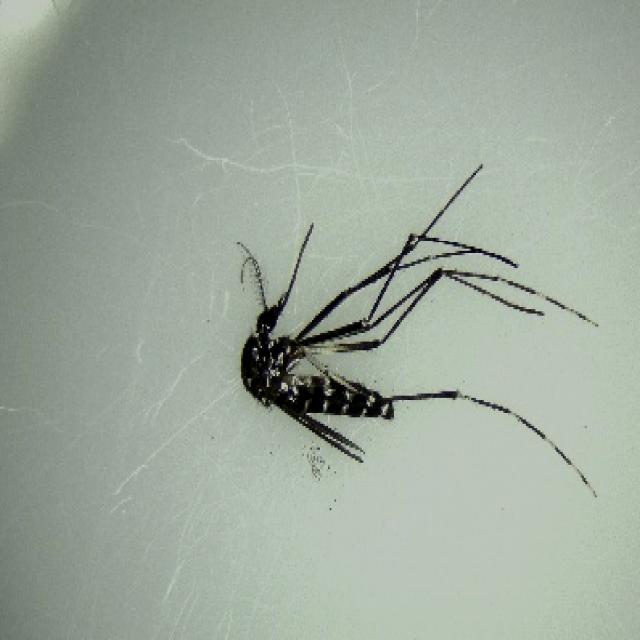
Species: aedes_albopictus